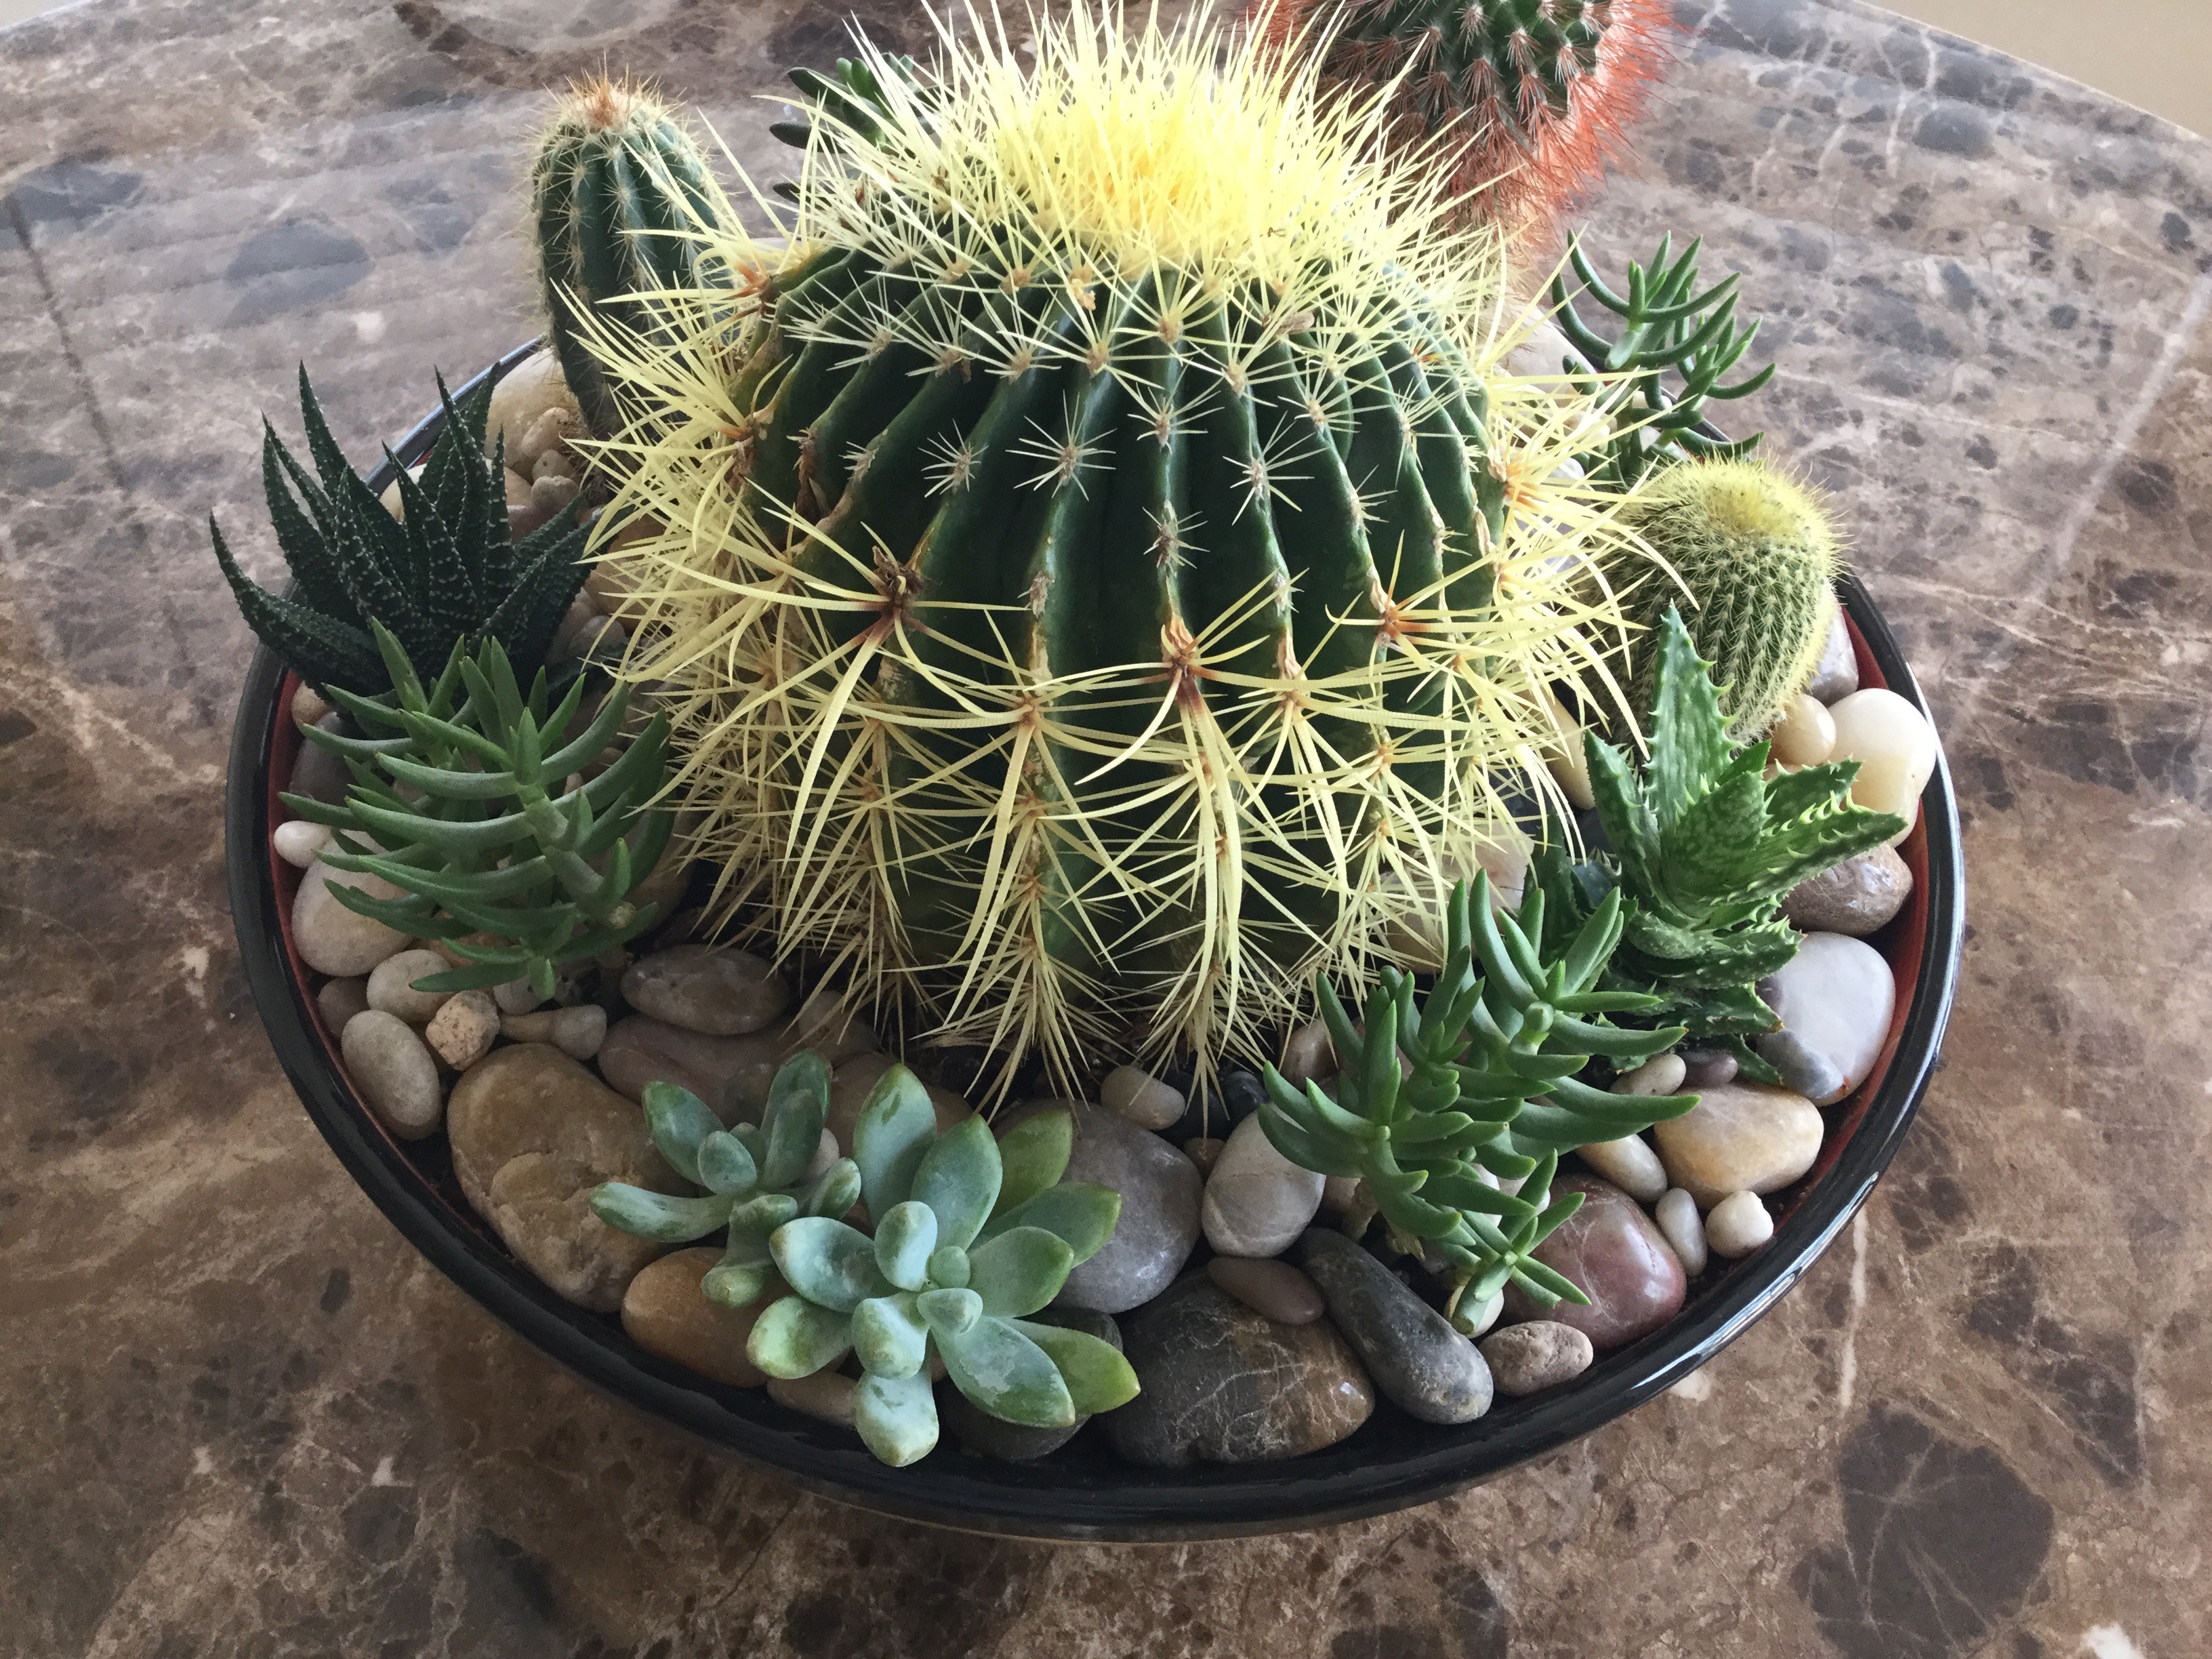
cactus, plant, flower, botany, succulent, flowering plant, golden barrel cactus, miniature garden, land plant, hedgehog cactus